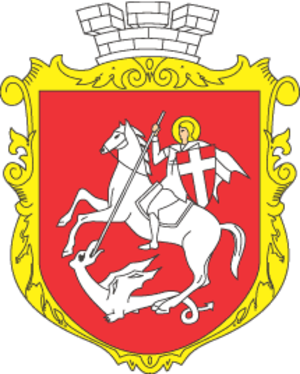
Volodimir-Volinskij
Volodimir-Volinskij er en by i Volyn oblast i det nordvestlige Ukraine. Byen har 38.894<u indbyggere og er administrativtcenter i Volodimir-Volinskij rajon.